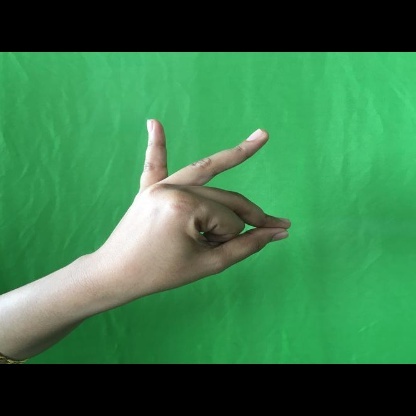
Mudra: Bramaram